Isamu Kenmochi

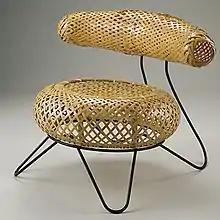
Basket Chair by Isamu Kenmochi and Isamu Noguchi

In 1964, Kenmochi's 1958 design for a lounge chair commissioned by the Yamakawa Rattan Company was added to the design collection of the MoMA. The design additionally won the G-Mark Prize (Good Design Selection System).